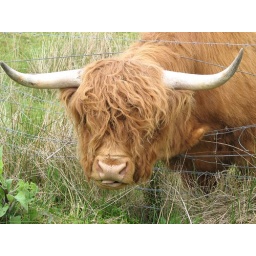
spotted poking his head through the fence along a motorway in scotland